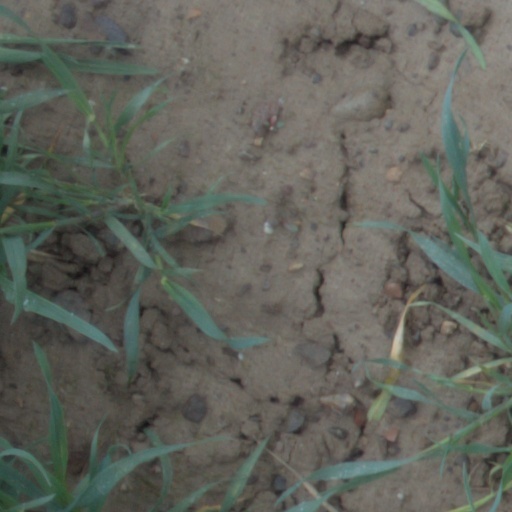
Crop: wheat